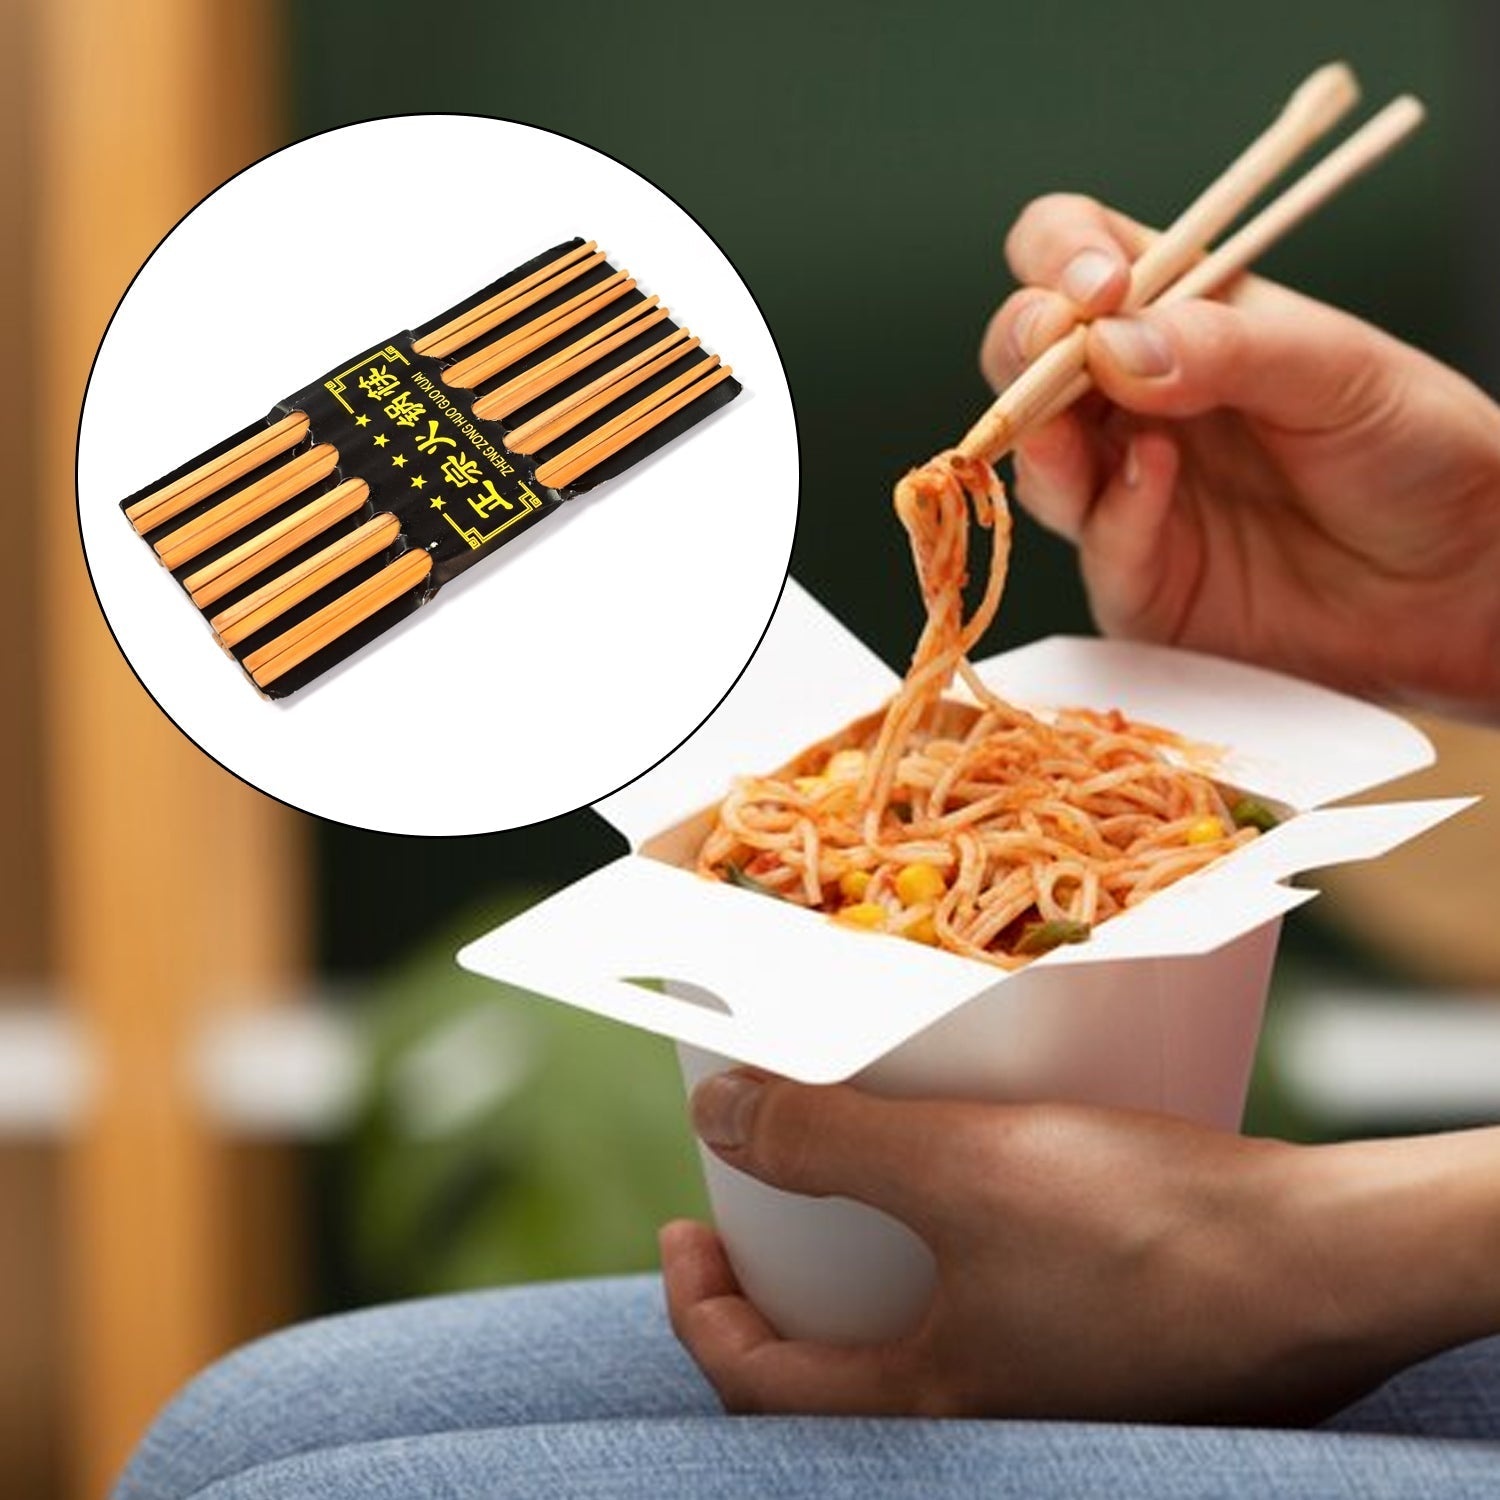
10pair Chopsticks Set Lightweight Easy to Use Chop Sticks with Case for Sushi, Noodles and Other Asian Food
10pair Chopsticks Set Lightweight Easy to Use Chop Sticks with Case for Sushi, Noodles and Other Asian Food Description :- These reusable chopsticks are very easy to clean. You can simply wash them with a soap and sponge in the sink. Whether you are eating noodles, rice bowl, sushi, bento box, Korean BBQ or having an Asian style dinner party, these wood chopsticks provide a more authentic experience and are a great way to improve dexterity and hand eye coordination. Great for Chinese, Japanese, Korean, Vietnamese Food. Suitable for parties, hotels, restaurants and home. It's a great gift for special occasions. These natural wooden chopsticks have Enamelling design on the upper part. This helps your fingers grip the sticks and prevents slipping and rolling off your plate. Perfect for beginners This chopsticks are made from high quality natural bamboo wood. They do not contains BPA and will prevent rusting and unwanted stains. Dimensions :- Volu. Weight (Gm) :- 221 Product Weight (Gm) :- 140 Ship Weight (Gm) :- 221 Length (Cm) :- 13 Breadth (Cm) :- 3 Height (Cm) :- 27
Brand: Hyonn
Category: Home & Garden > Kitchen & Dining > Tableware > Flatware > Chopstick Accessories